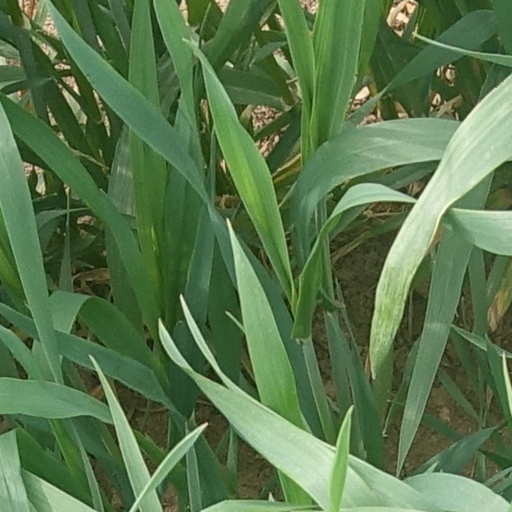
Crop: wheat